Imperiali family

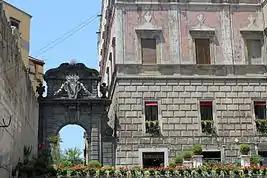

The estate was a rural residence and hunting lodge. Due to the 1980 earthquake, the building underwent a major restoration project, subsequently becoming the property of the Municipality of Salza Irpina.